Marc-Antoine Pellin

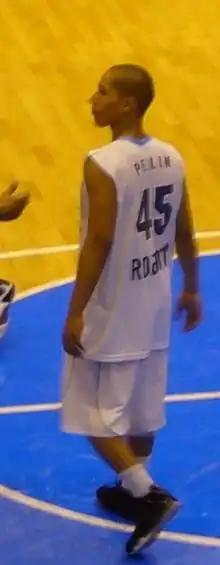
Marc-Antoine Pellin

Marc-Antoine Pellin (born 8 September 1987 in Orléans, France) is a French basketball player. He currently plays for Orléans Loiret Basket. A 1.67 m playmaker, he is a member of the French national team.